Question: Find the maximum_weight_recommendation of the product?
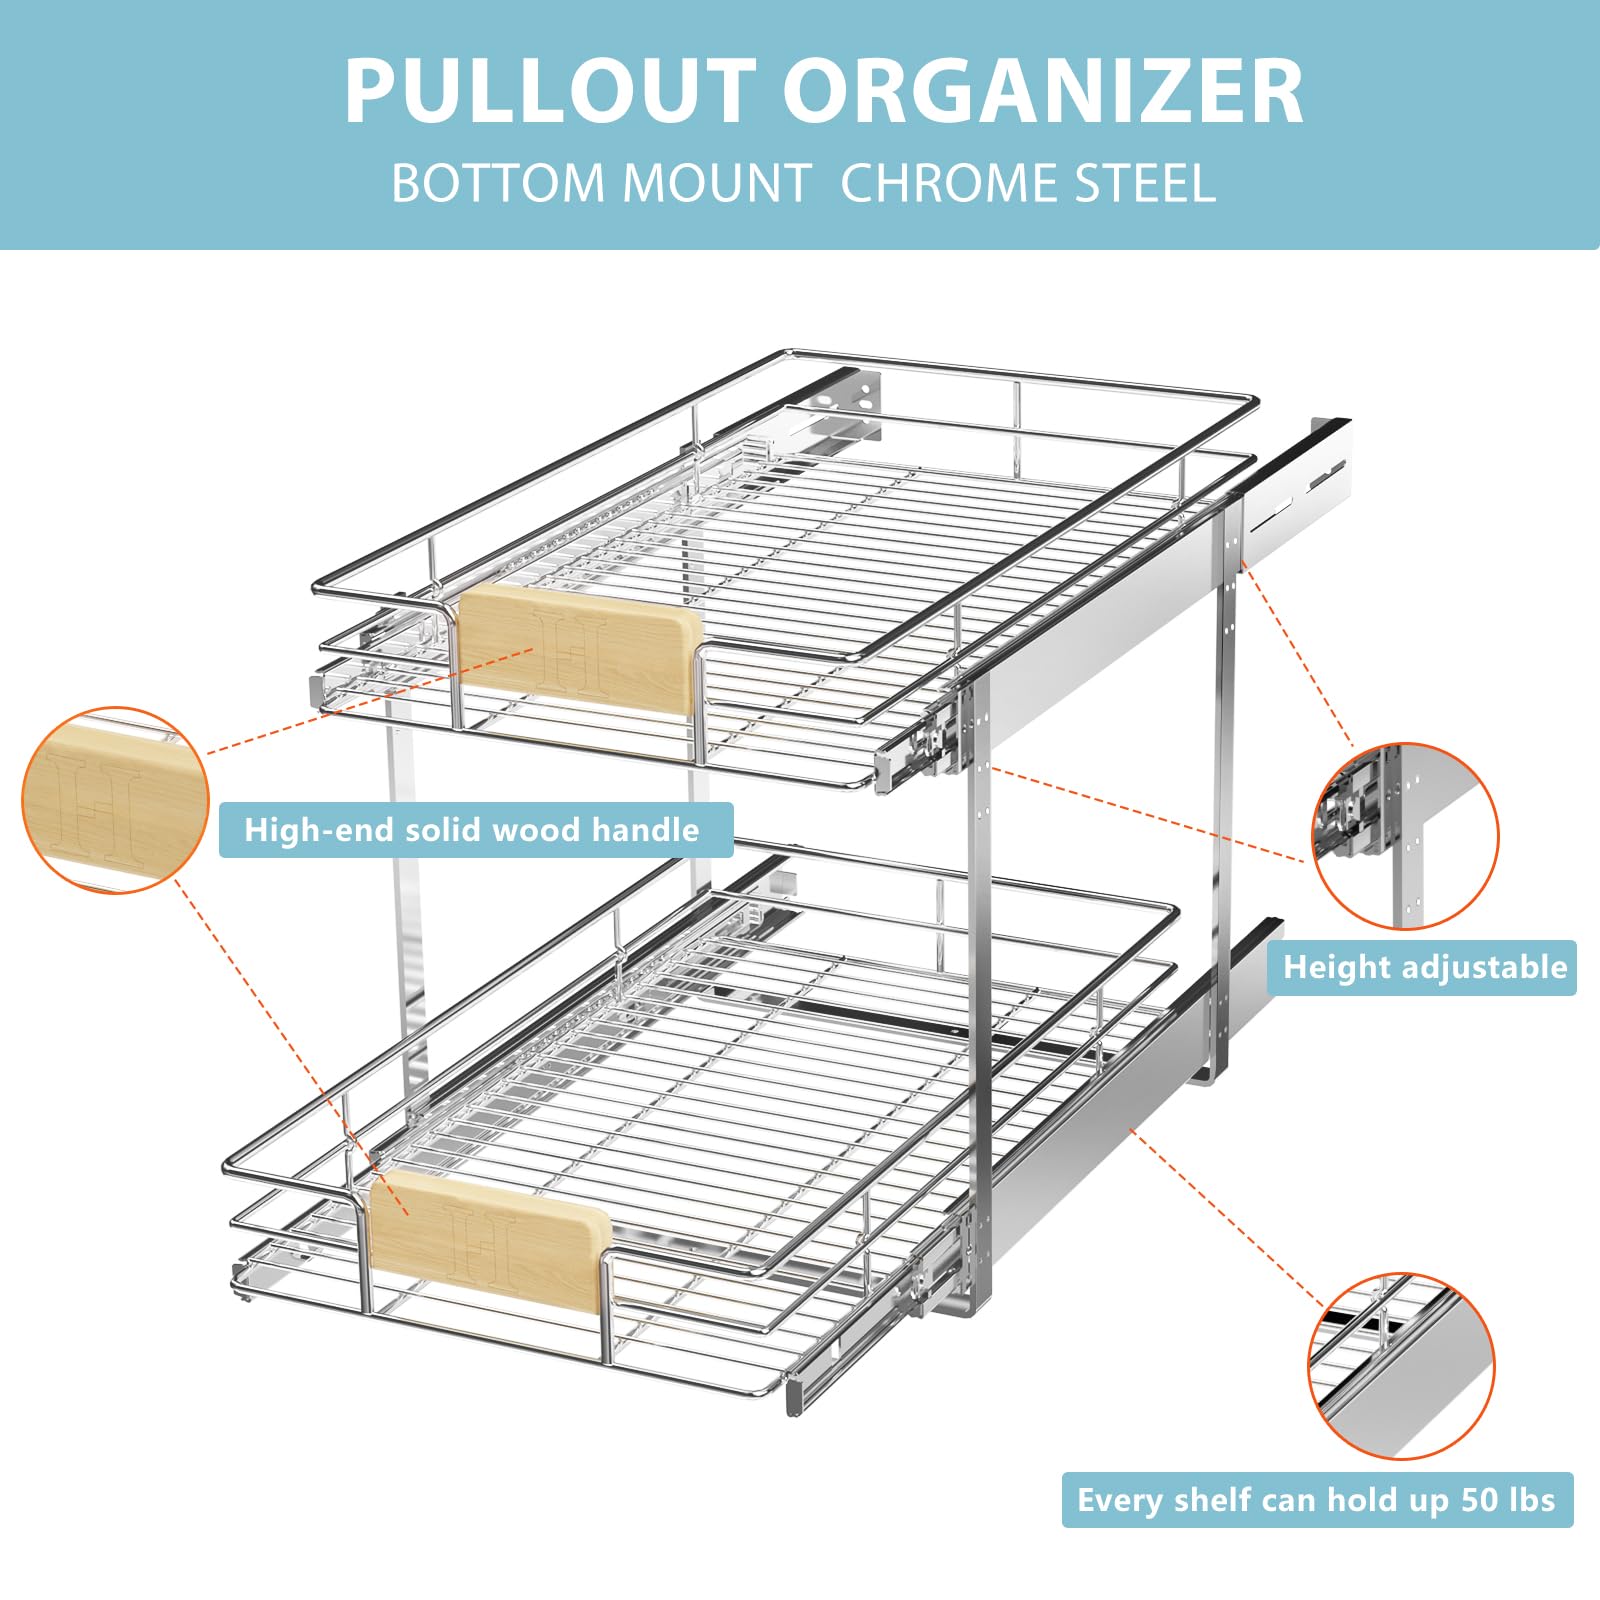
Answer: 50.0 pound